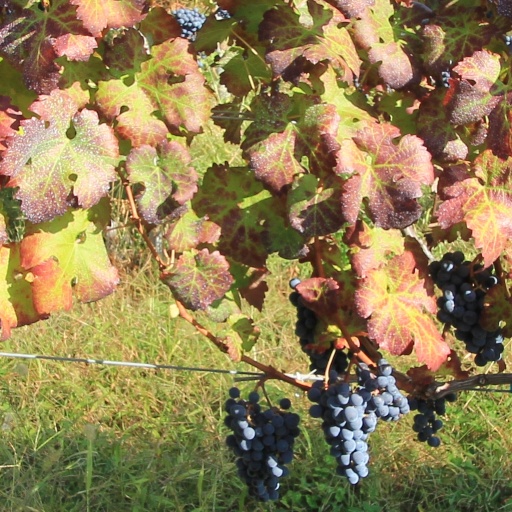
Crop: grape